List of birds of India

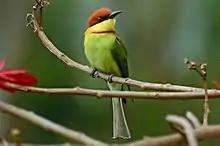
Chestnut-headed bee-eater

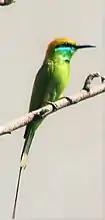
Green bee eater

Rollers resemble crows in size and build, but are more closely related to the kingfishers and bee-eaters. They share the colourful appearance of those groups with blues and browns predominating. The two inner front toes are connected at the base, but the outer toe is not. There are three or four species (depending on taxonomy followed) which have been recorded in India.